Julius Yeshu Çiçek

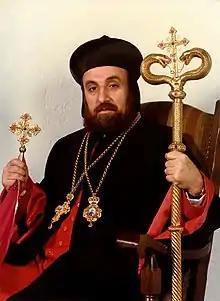
Çiçek

On June 24, 1979, he was consecrated with the name Mor Julius by Patriarch Jacob III. In 1984, he purchased the former Catholic monastery of St. Ephrem Suryoyo in Losser, Netherlands, and made it the seat of his archbishopric. The church also had large monasteries in Enschede, the Netherlands, Arth in Switzerland, and Warburg in Germany. In these monasteries, he built schools and trained clerics in the tradition of the Syriac Orthodox Church. Mor Julius published over 100 books through Bar Hebraeus-Verlag, covering topics related to the Syriac Orthodox liturgy, Bible, history, and other subjects in Syriac and European languages. He also participated in ecumenical dialogues with the Catholic Church through Pro Oriente and accompanied Patriarch Mor Ignatius Zakka I Iwas during his historic visit to Rome in 1984, where a Joint Declaration was signed with Pope John Paul II. In 1988, he attended the Dutch celebration of the 1000th anniversary of the Russian Orthodox Church in Zwolle, which was attended by Queen Beatrix of the Netherlands.